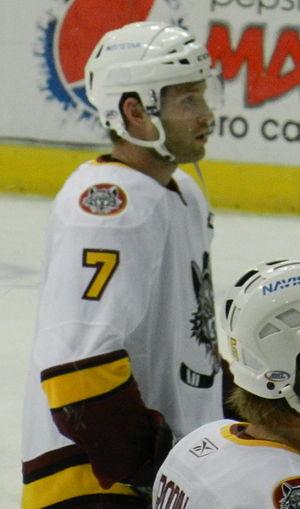
Ryan Parent est un joueur professionnel canadien de hockey sur glace.